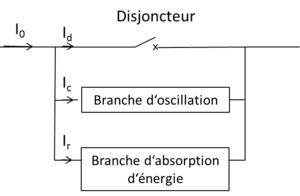
Schéma de principe d'un disjoncteur HVDC à circuit oscillant.
Un disjoncteur à courant continu est destiné à établir, supporter et interrompre des courants continus sous sa tension assignée, que ce soit en condition normale ou anormale par exemple un court-circuit, selon la définition donnée par la Commission électrotechnique internationale. L'interruption d'un courant continu est à la fois différente et plus difficile que celle d'un courant alternatif. Les disjoncteurs à courant continu sont donc très différents de leurs équivalents pour courant alternatif. Des modèles en moyenne tension et haute tension existent actuellement dans le domaine ferroviaire et dans les stations HVDC, cependant jusqu'à présent aucune solution acceptable n'a été trouvée pour réaliser un disjoncteur à courant continu très haute tension : soit le système est trop lent, soit dégage trop de pertes. En 2012, ABB a présenté un concept semblant surmonter les problèmes rencontrés jusqu'à présent. Alstom a démontré une capacité de coupure encore plus rapide en 2013.